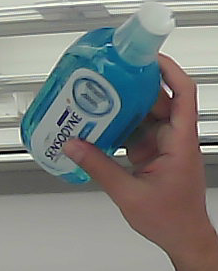
Product: sensodyne_mouthwash